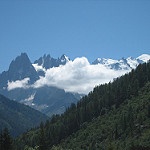
Scene: Outdoor